Sosnówek Lock

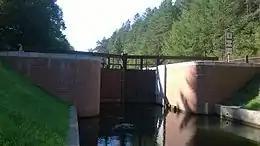
Lock

Sosnówek Lock - the twelfth lock on the Augustów Canal (from the Biebrza). It combines artificial part of the canal with a section running through the Black Hancza.